2008 CrossFit Games

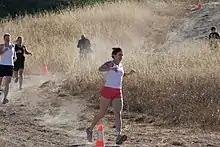
The Hill Run event at the CrossFit Games

Fran – Three rounds of thrusters (a front squat into push press) and chest-to-bar pull-ups. Each round has a decreasing number of repetitions starting with 21 thrusters and 21 pull-ups then progressing to 15 repetitions of each for round two and nine repetitions for the final round. The weight for the thruster was for the men and for the women. The Fran event was won by Chris Spealler for the men, Linda Leipper for the women.